Mystic Valley Parkway

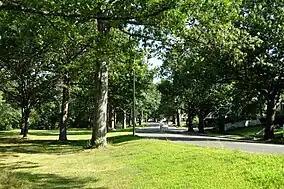

Mystic Valley Parkway is a parkway in Arlington, Medford, Somerville, and Winchester, Massachusetts, United States. It is listed on the National Register of Historic Places, and forms part of Route 16.